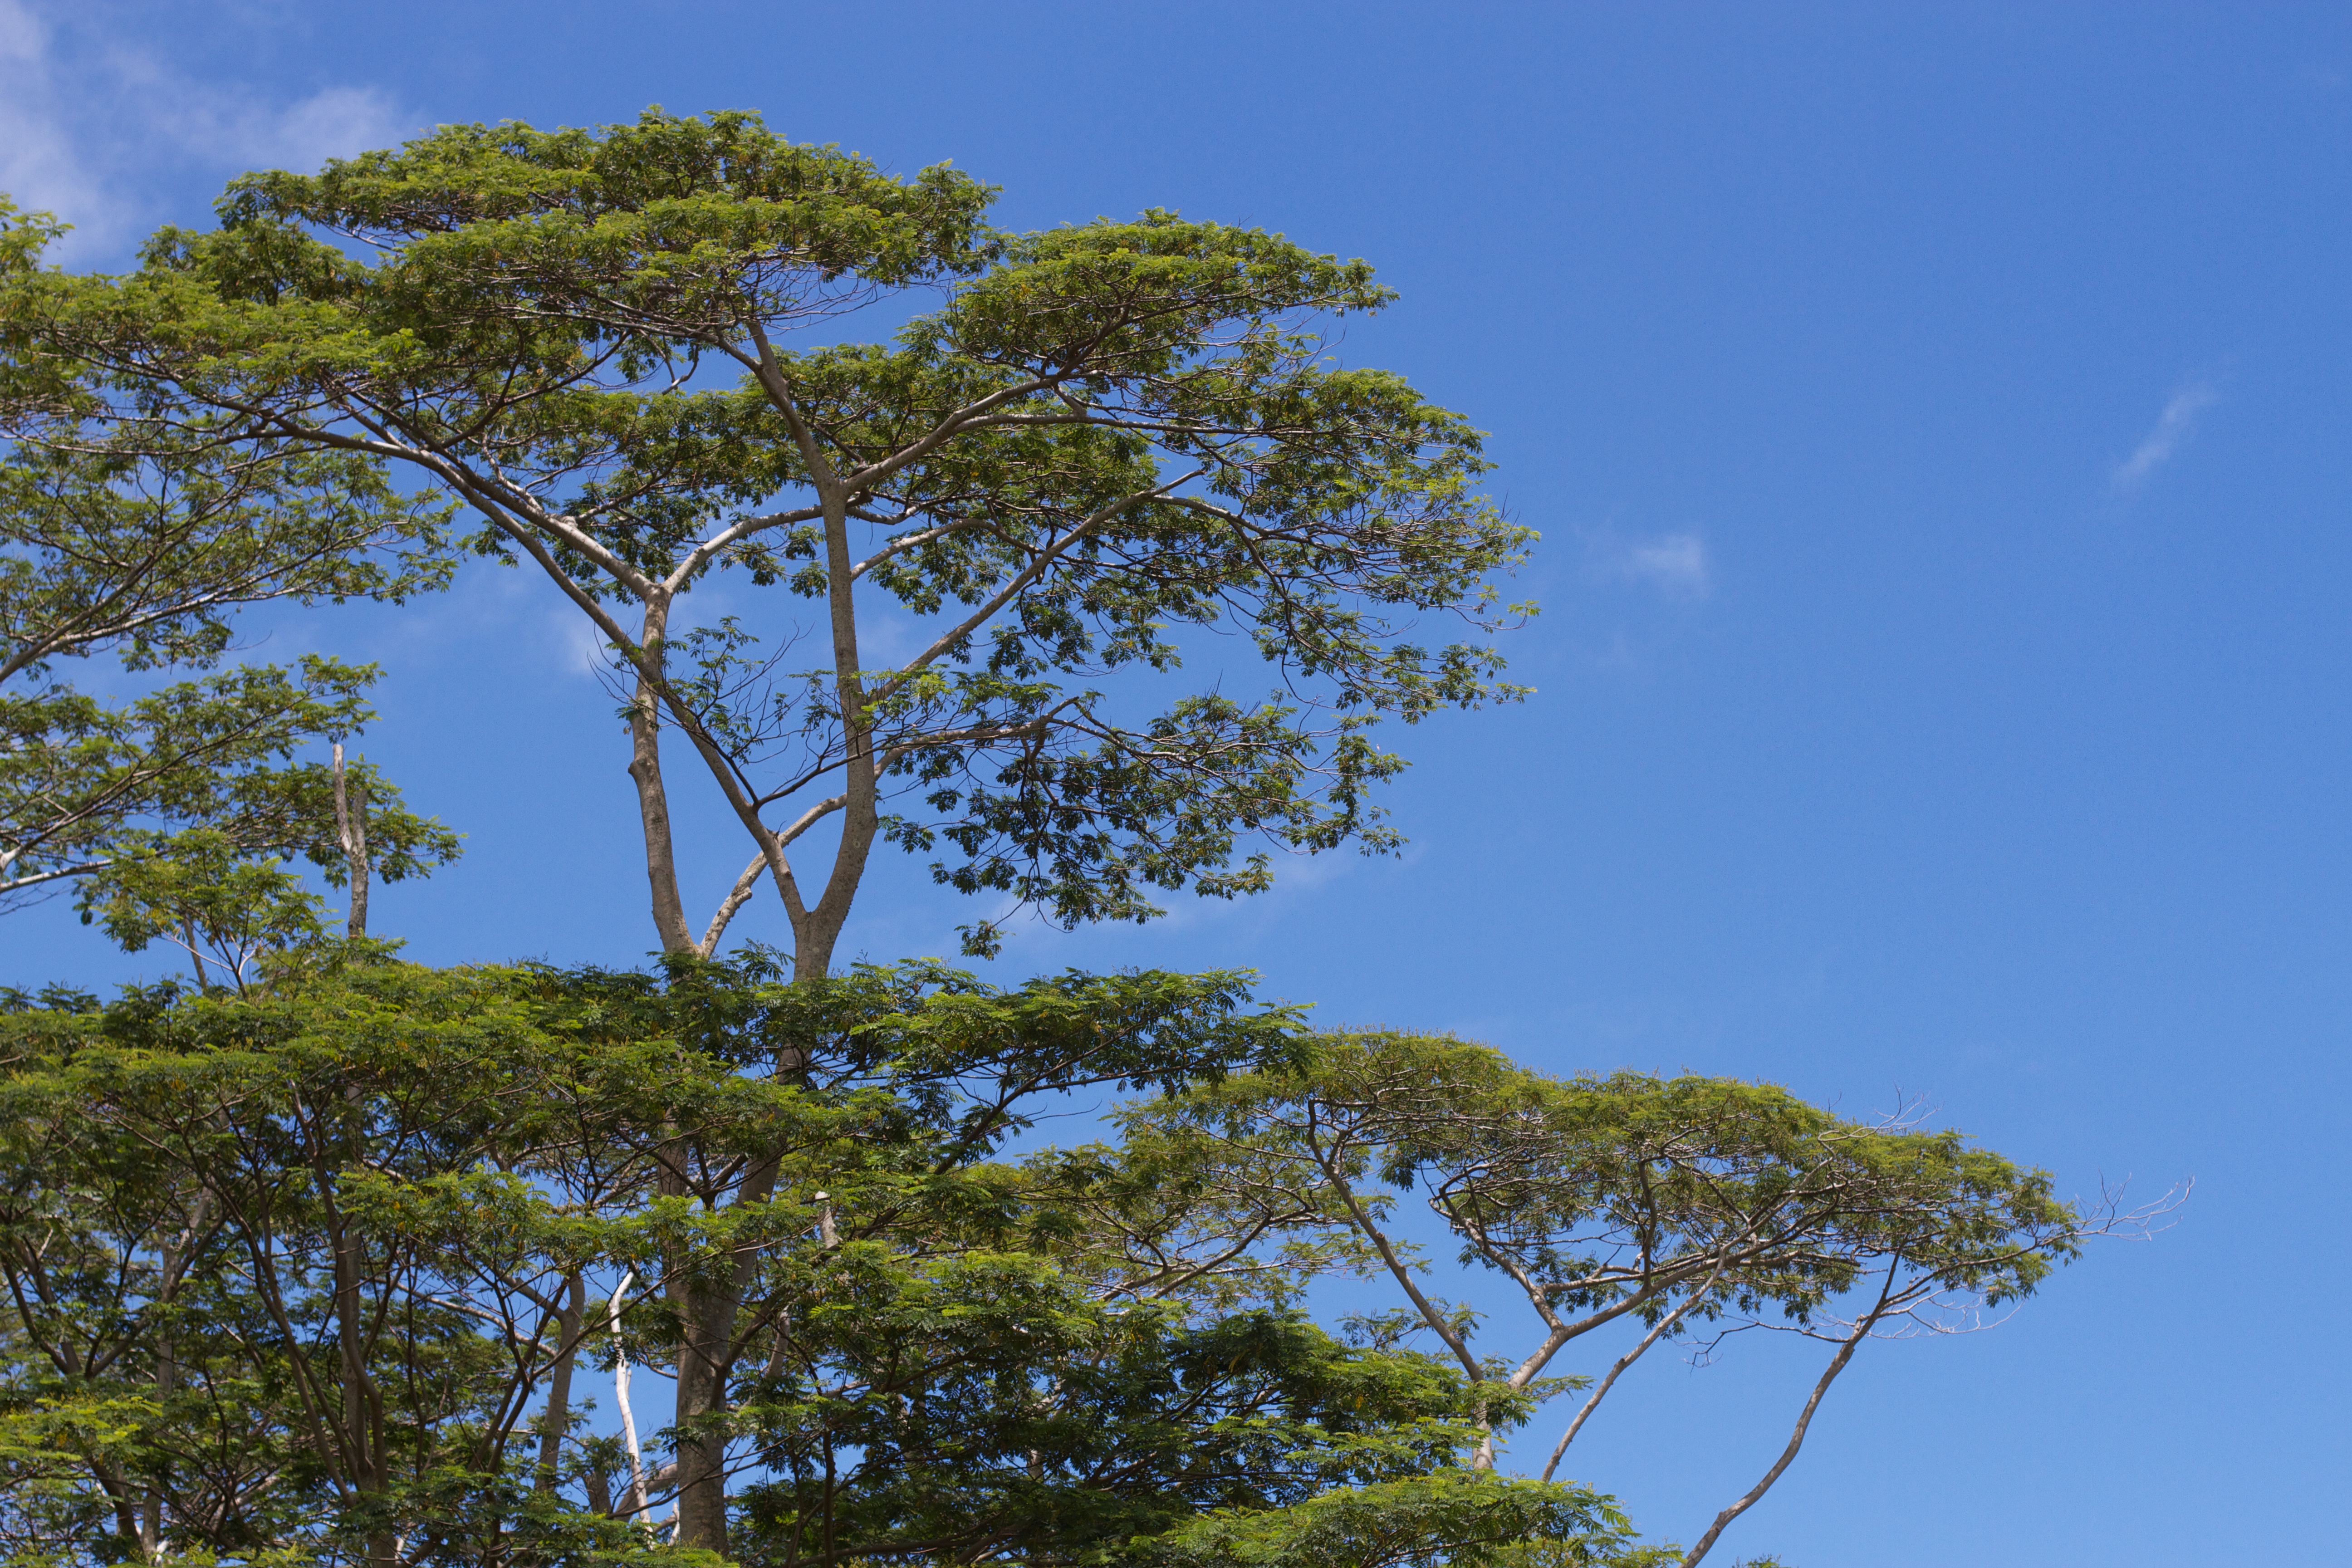
tree, nature, forest, branch, plant, sky, leaf, flower, botany, flora, savanna, vegetation, ecosystem, biome, woody plant, land plant